Oswaldo Negri Jr.

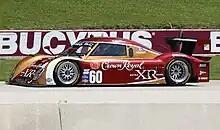
2011 Rolex Sports Car

Negri moved to sports car racing in 2003 racing in the Grand-Am Rolex Sports Car Series. He joined Michael Shank Racing and raced full-time in the series in 2004 and finished 12th in points, winning the league's rising star award which he shared with Max Angelelli. He captured his first victory in 2006 at Miller Motorsports Park and finished second in the 24 Hours of Daytona. He finished 8th in points in both 2006 and 2007. In 2008 he finished 10th, winning in the first race held at the New Jersey Motorsports Park. He stayed with the team in 2009 and finished 8th in points. In 2010 he finished 10th in points and in 2011 improved to a career-best sixth. He won the 24 Hours of Daytona in 2012 for Michael Shank Racing with teammates A. J. Allmendinger, John Pew, and Justin Wilson. It was his first Rolex Sports Car Series win since 2008.